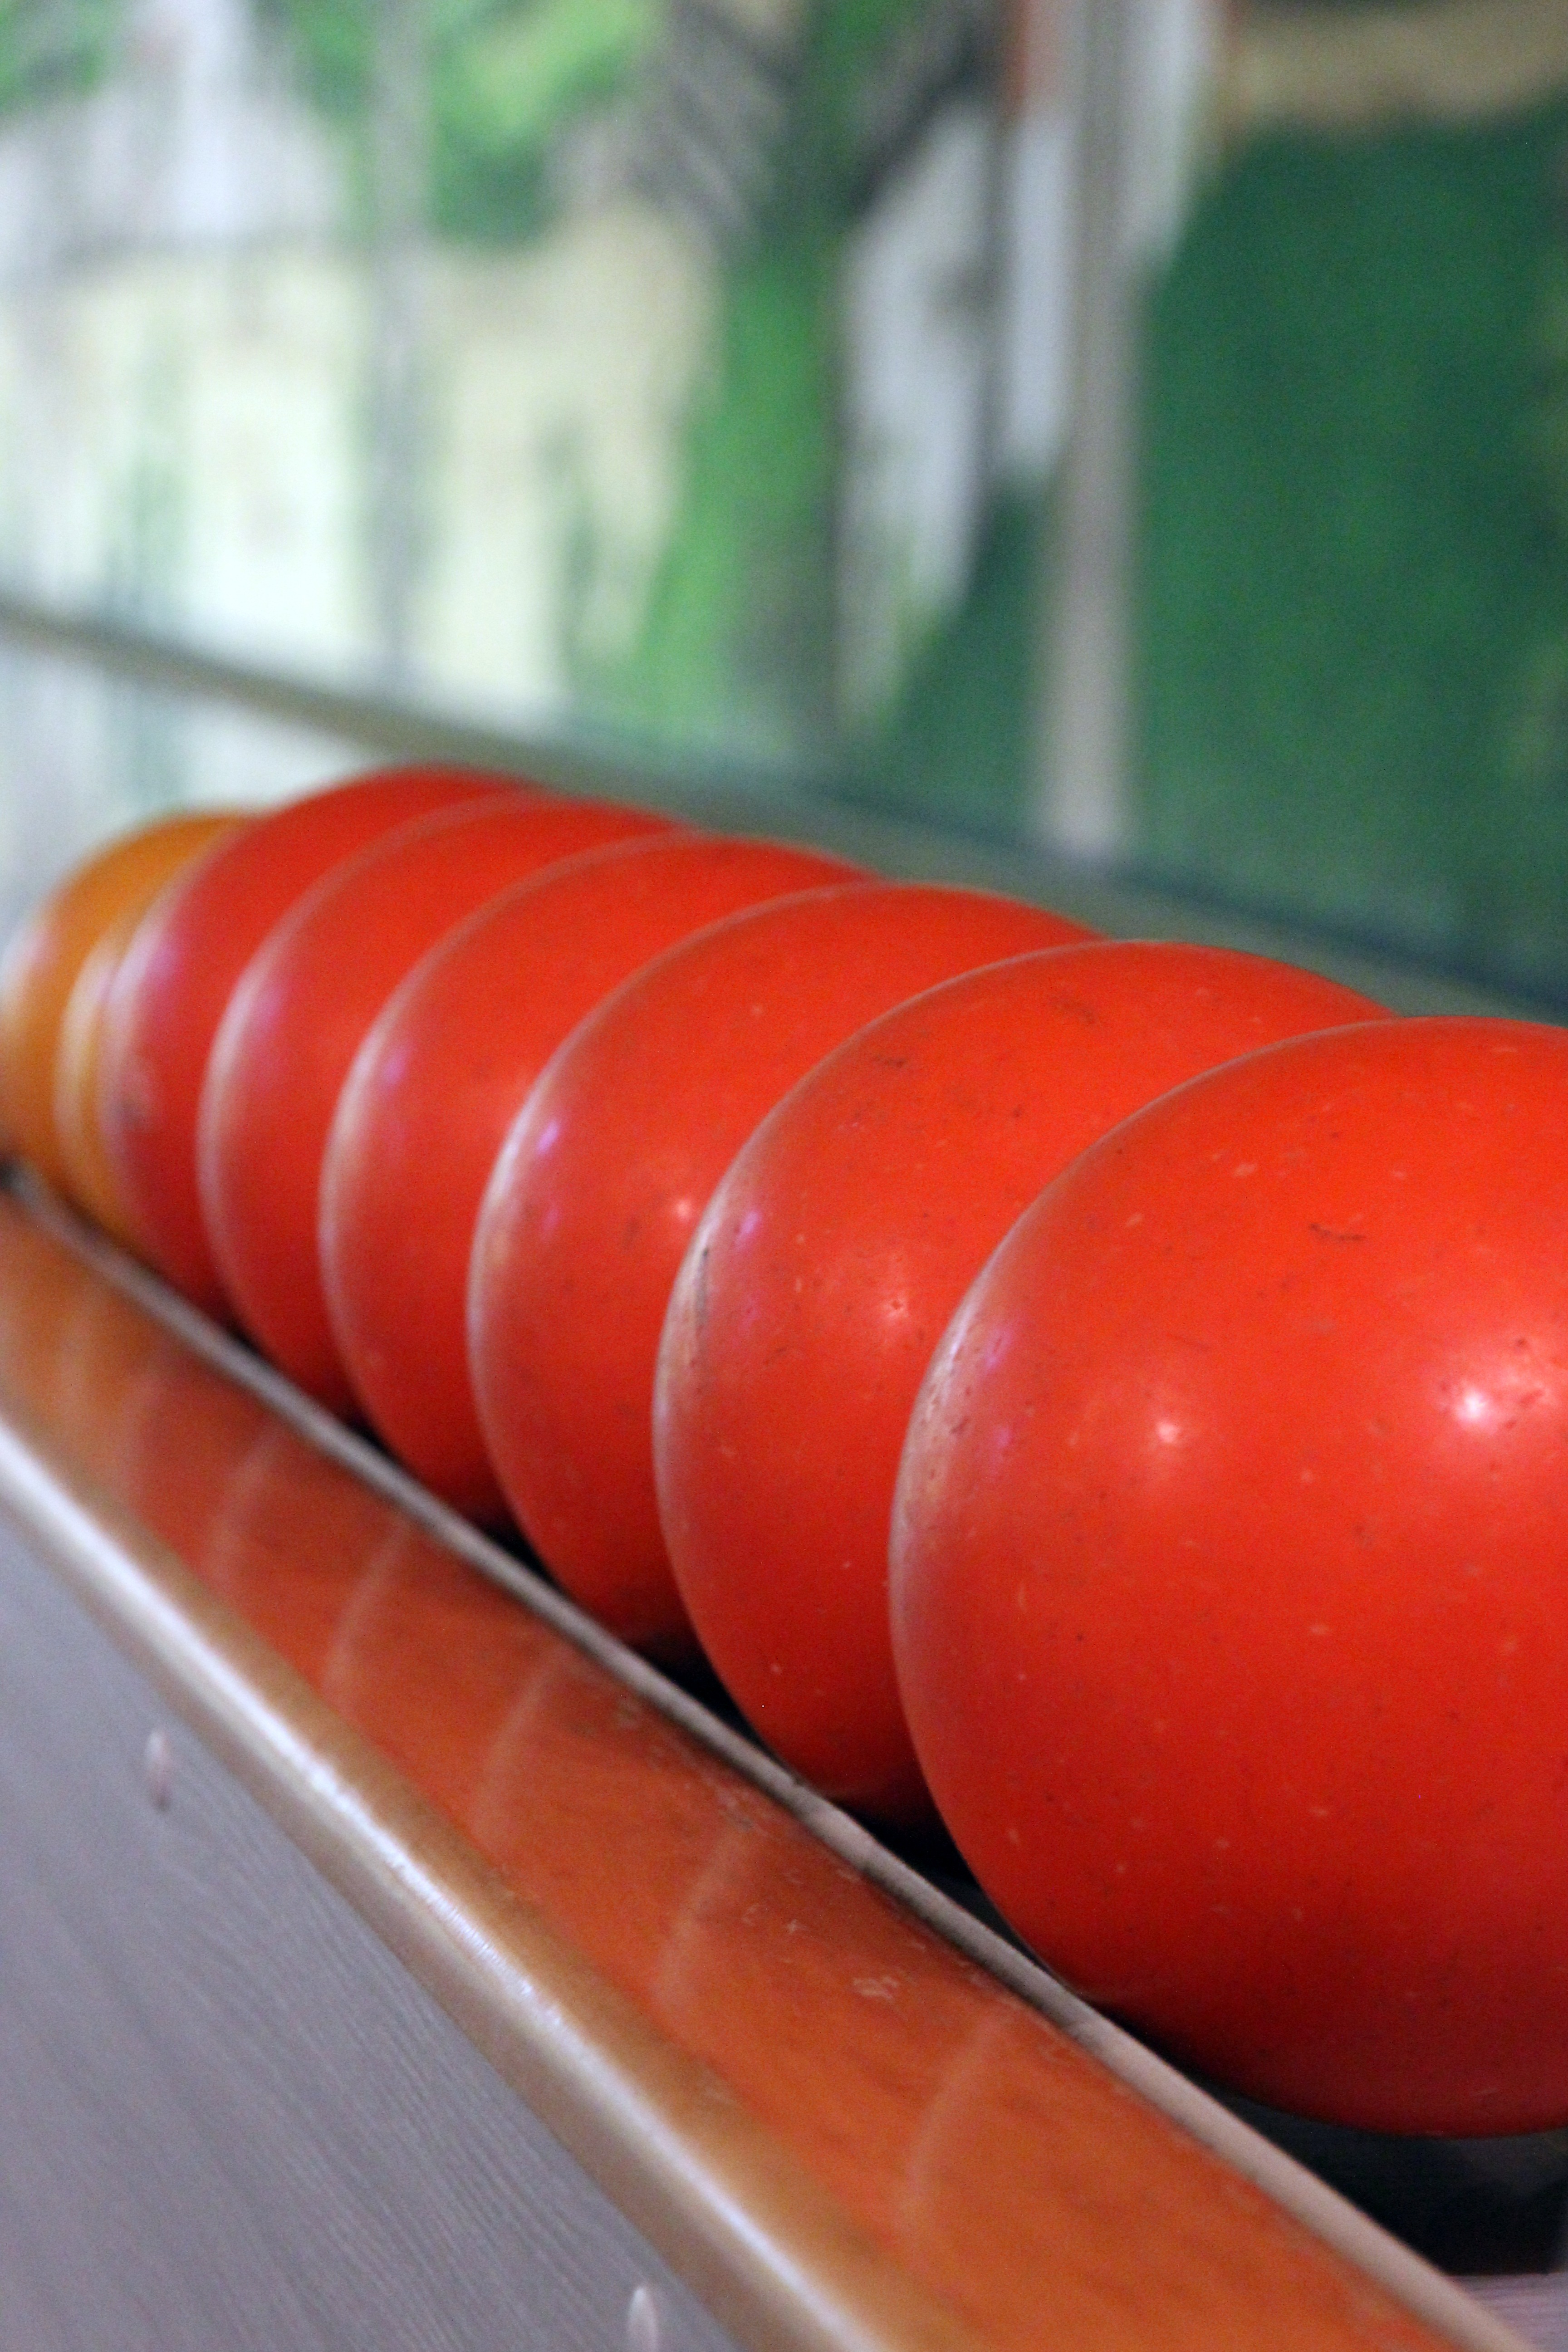
food, red, produce, bowling, ball